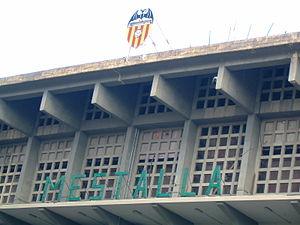
Photo personnelle du stade Mestalla à Valence en Espagne.